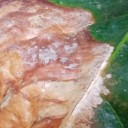
Label: Phoma